Styrmand Karlsen

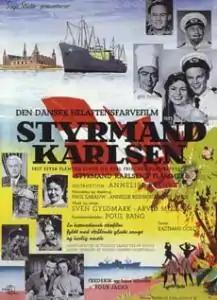
Poster by Aage Lundvald

Styrmand Karlsen (English: Helmsman Karlsen) is a 1958 Danish film directed by Annelise Reenberg.